Sea to Sea Hiking Trail

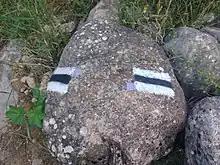
Typical marker on the sea to sea trail. The color of the marking changes along the track, but a purple circle accompanies it throughout.

The trail traverses three nature reserves: Nahal Kziv nature reserve, Meron nature reserve and Nahal Amud nature reserve. The trail boasts abundant fauna and flora, winding its way close to numerous springs and archeological sites.